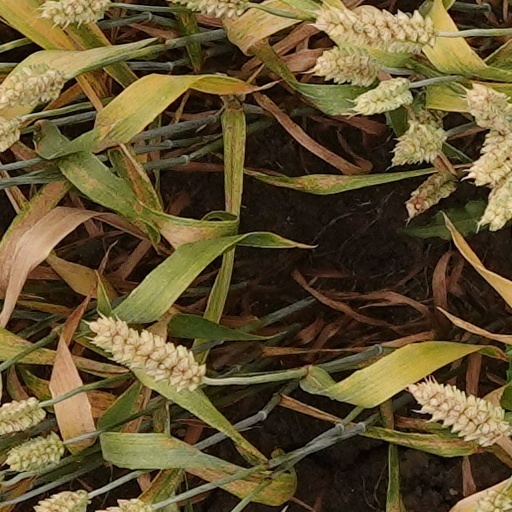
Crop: wheat